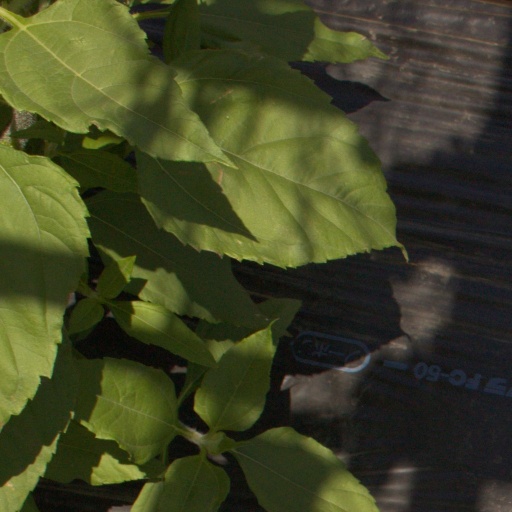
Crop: Jerusalem artichoke